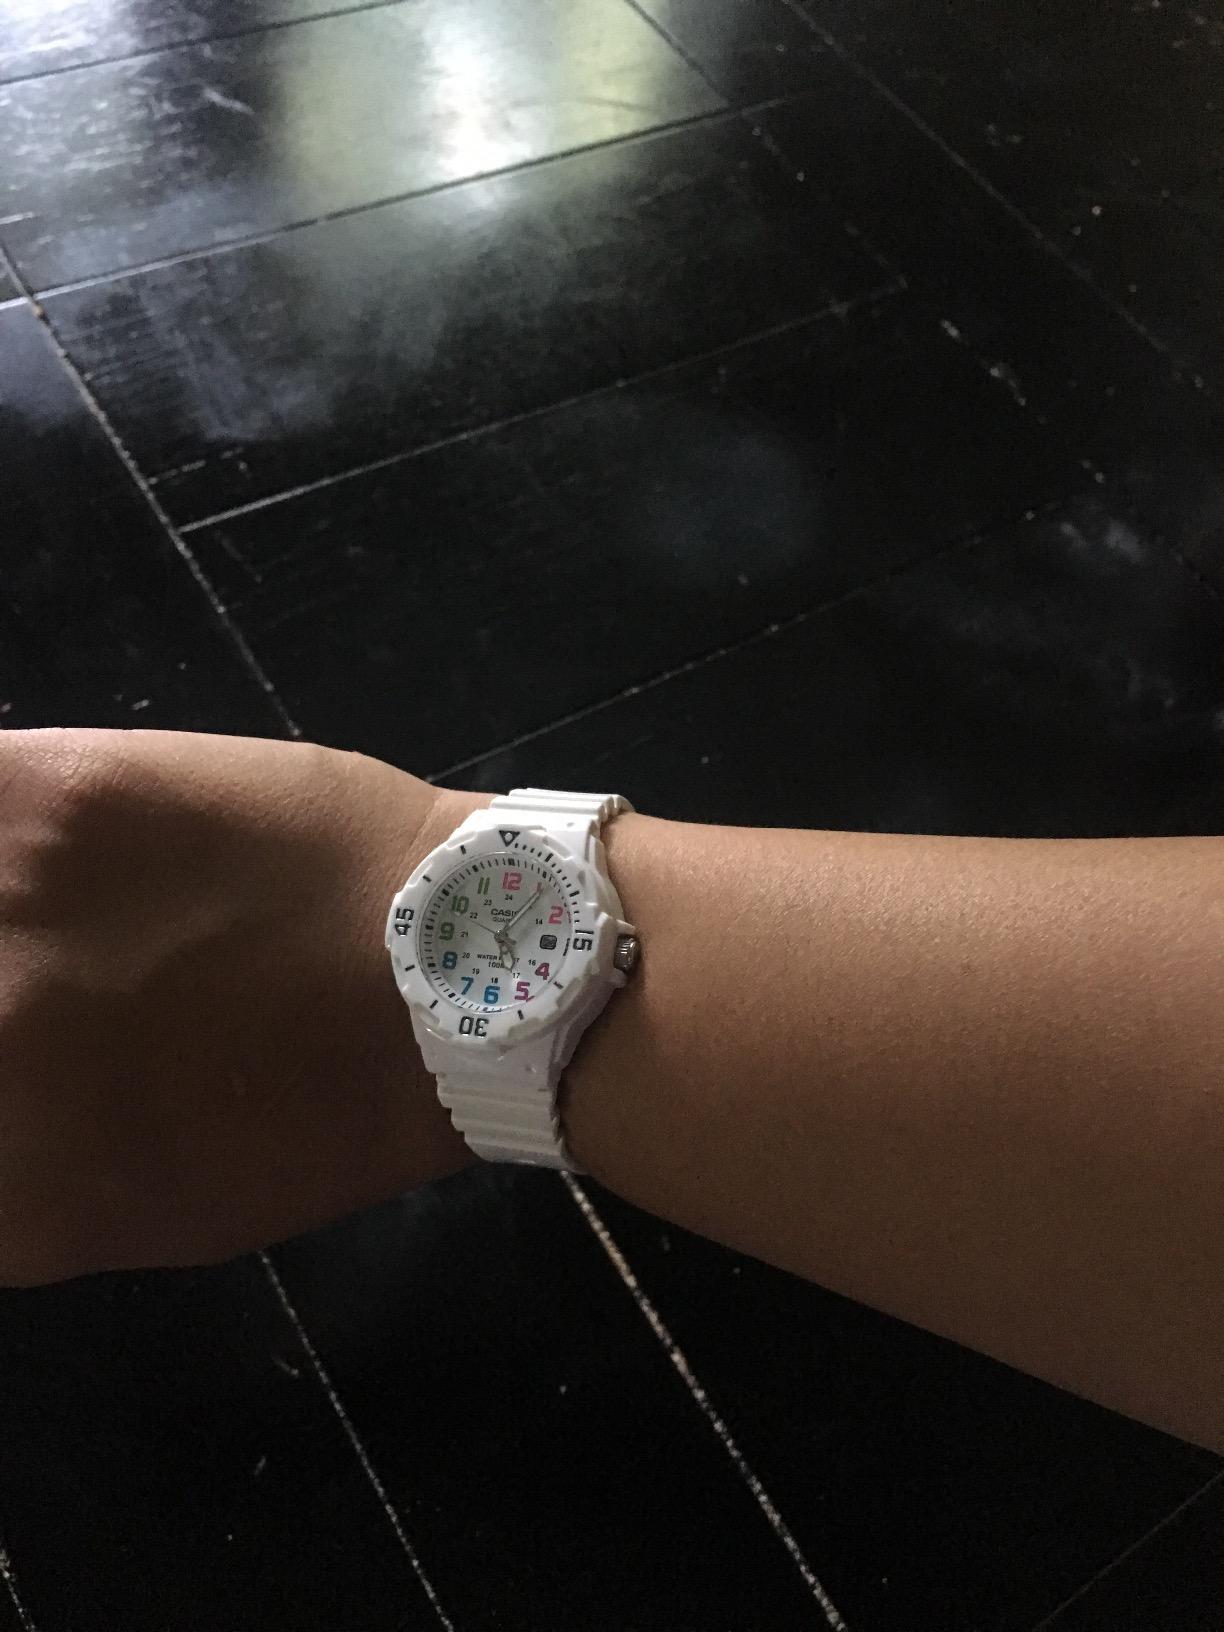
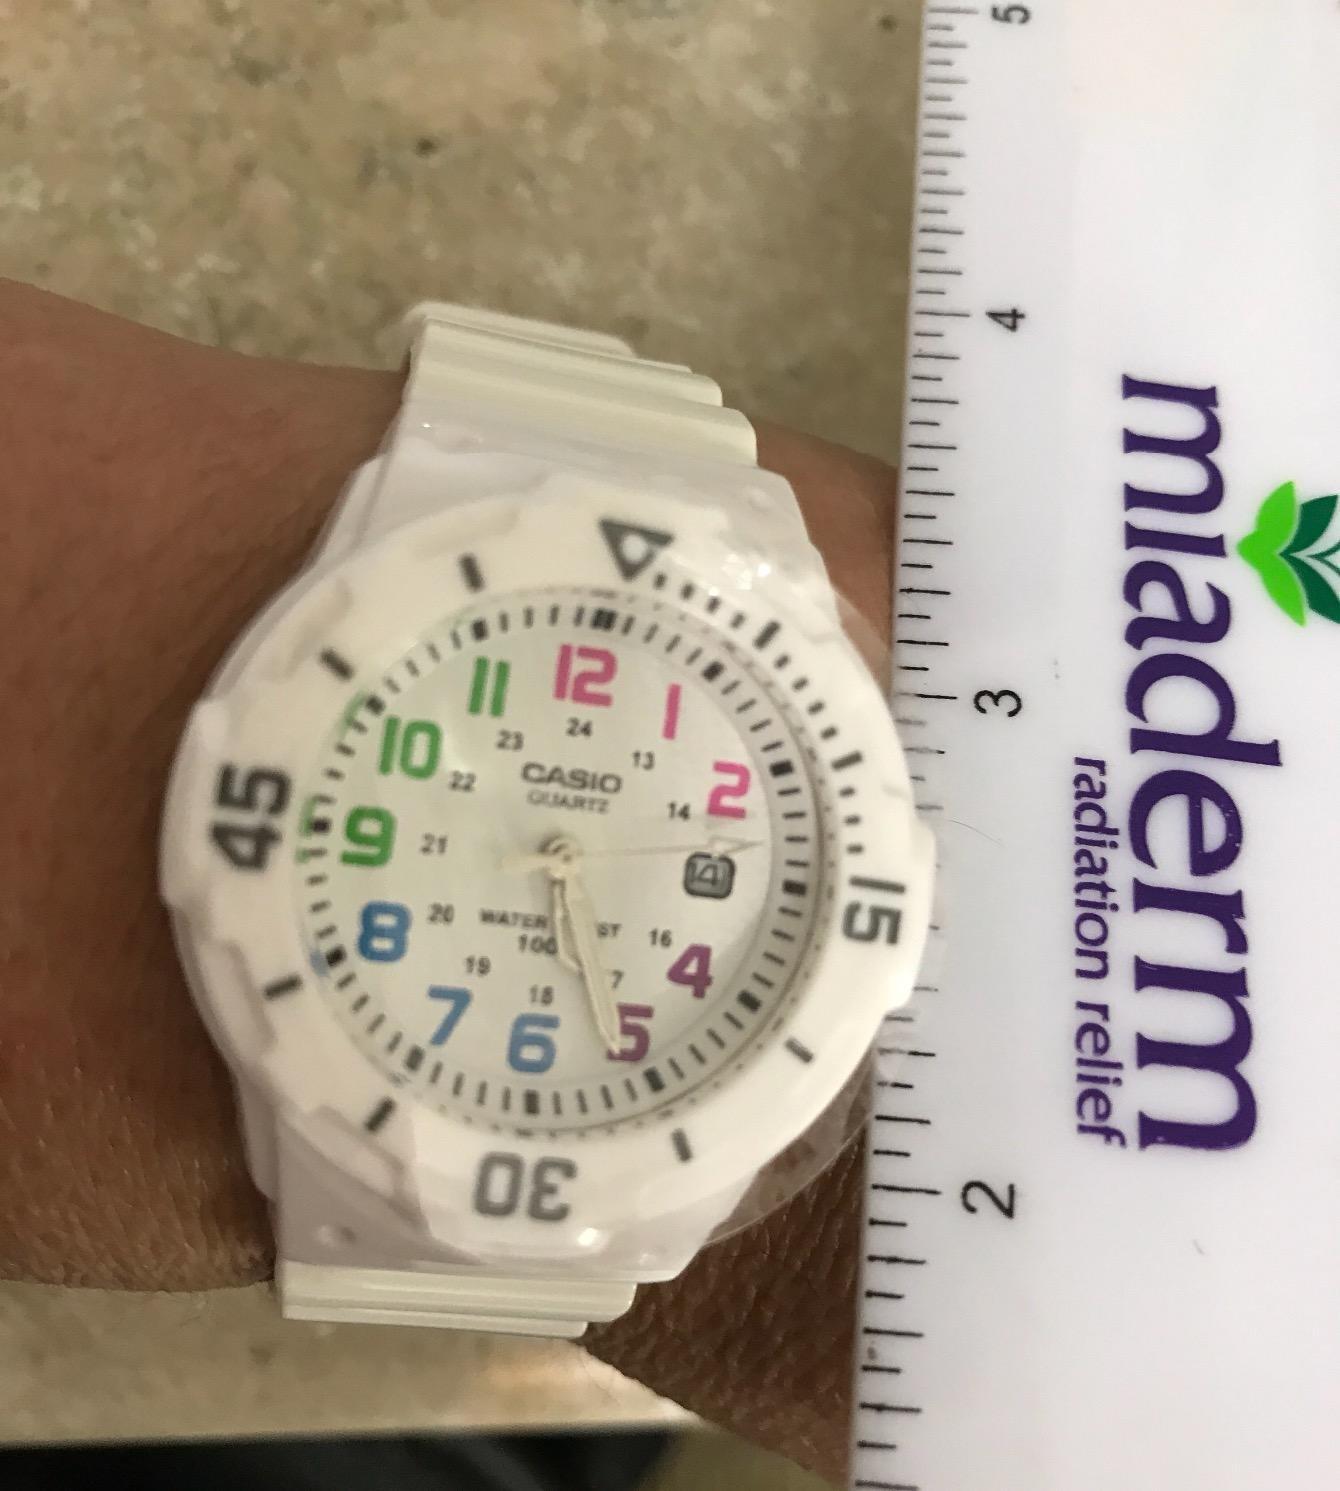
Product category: accessories_watch
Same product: yes